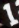
Number: 1